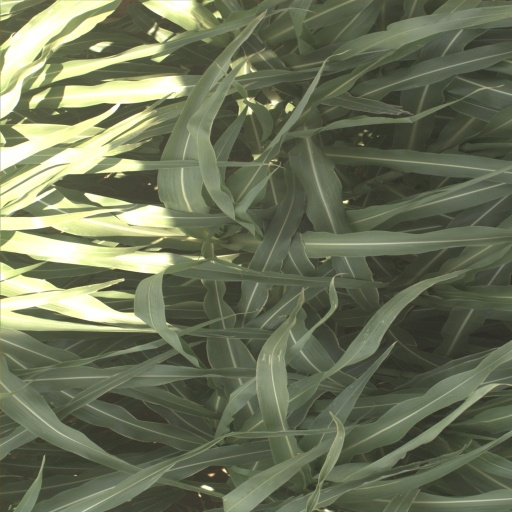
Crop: sorghum